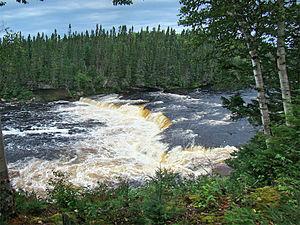
Parc provincial Sir Richard Squires Memorial, Ouest de Terre-Neuve, Canada. Les chutes Big Falls, où l'été, vous pourriez voir des saumons sauter vers les bassins en amont pour pondre.
La province de Terre-Neuve-et-Labrador possède 22 parcs provinciaux, de 10 réserves de parc provincial, de 16 réserves écologiques et de deux réserves sauvages. Ils sont tous gérés par le ministère de l'Environnement et de la Conservation de Terre-Neuve-et-Labrador.